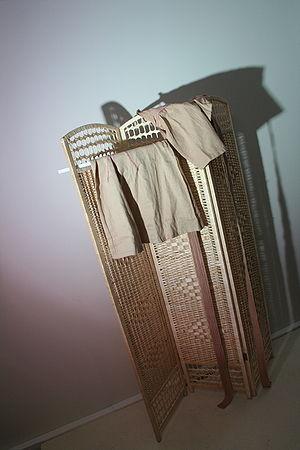
Un paravent.
Un paravent, est un meuble formant une cloison amovible et repliable. Il a différentes fonctions, comme se protéger contre les courants d'air, aménager un espace isolé pour l'intimité ou pour des entretiens d'affaires ou politiques, voire protéger des démons dans certaines cultures. Il est composé de panneaux orientables, appelés feuilles, en bois plein ou en tissu tendu, encadrés d'un châssis de bois et réunis par des charnières.